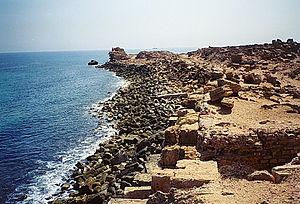
Côte Nord de Leptis Magna protégée par des enrochements en vrac et phare du port (au fond)
Leptis Magna ou Lepcis Magna était une des villes importantes de la république de Carthage avant de devenir romaine.
Les phares antiques sont les premières signalisations maritimes à feux apparues avec le développement de la marine. Ils sont attestés chez les Grecs et les Romains, et peut-être déjà chez les Puniques, voire dès l'époque des Minoens.